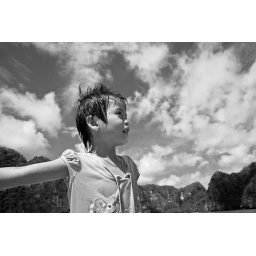
A boat captain's daughter enjoys some time in the water at Ha Long Bay, Vietnam.